Kalenjin people

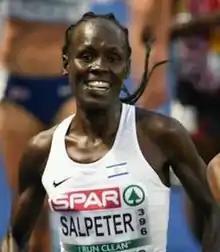
Lonah Chemtai Salpeter

In 2008, Pamela Jelimo became the first Kenyan woman to win a gold medal at the Olympics; she also became the first Kenyan to win the Golden League jackpot in the same year. Since then, Kenyan women have become a major presence in international athletics at the distances; most of these women are Kalenjin. Amby Burfoot of "Runner's World" stated that the odds of Kenya achieving the success they did at the 1988 Olympics were below 1:160 billion. Kenya had an even more successful Olympics in 2008.